Sim Bhullar

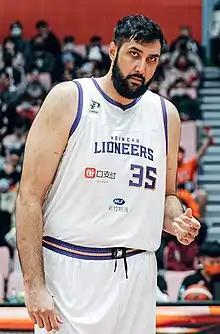
Sim Bhullar with the Hsinchu JKO Lioneers in 2022

Gursimrana Singh "Sim" Bhullar (born December 2, 1992) is a Canadian professional basketball player who last played for the Tainan TSG GhostHawks of the T1 League. He played college basketball for New Mexico State University and is the first player of Indian descent to play in the NBA. At 7'5", he also became the sixth-tallest player in NBA history, being tied with Chuck Nevitt and Pavel Podkolzin for that record.